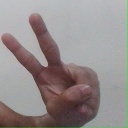
अक्षर: ऐ